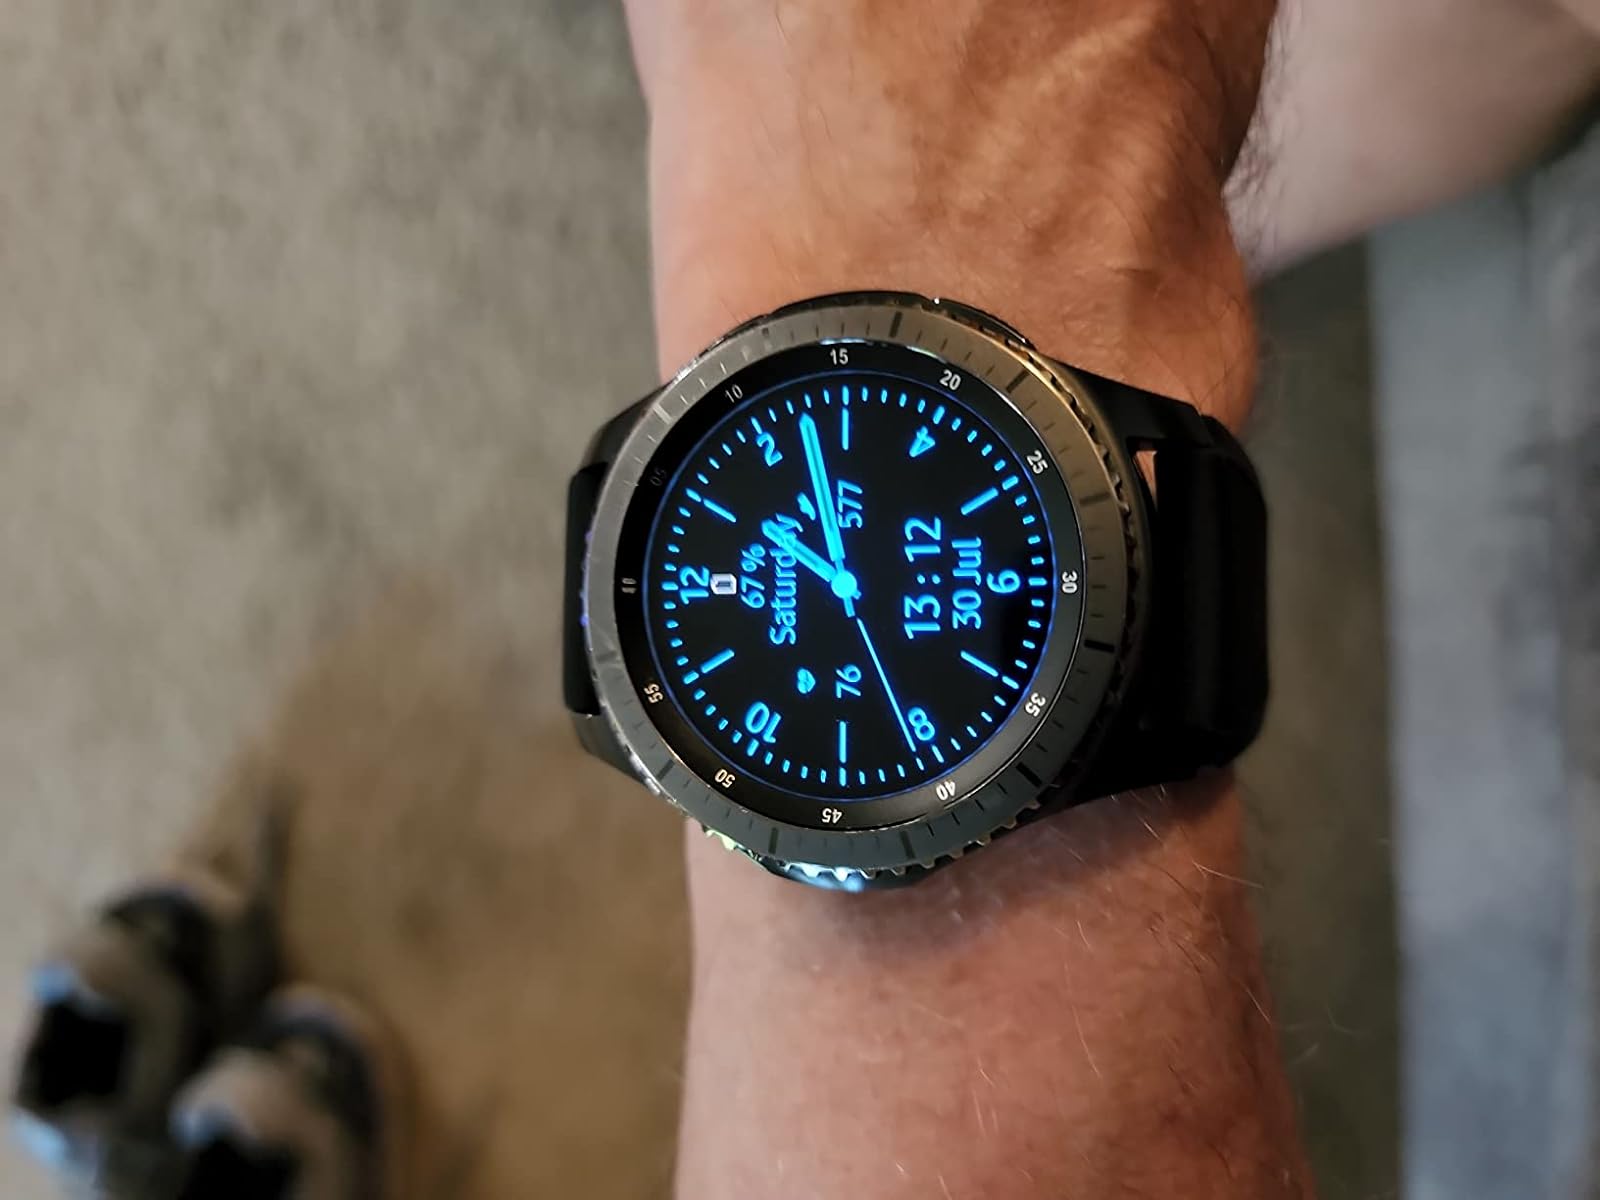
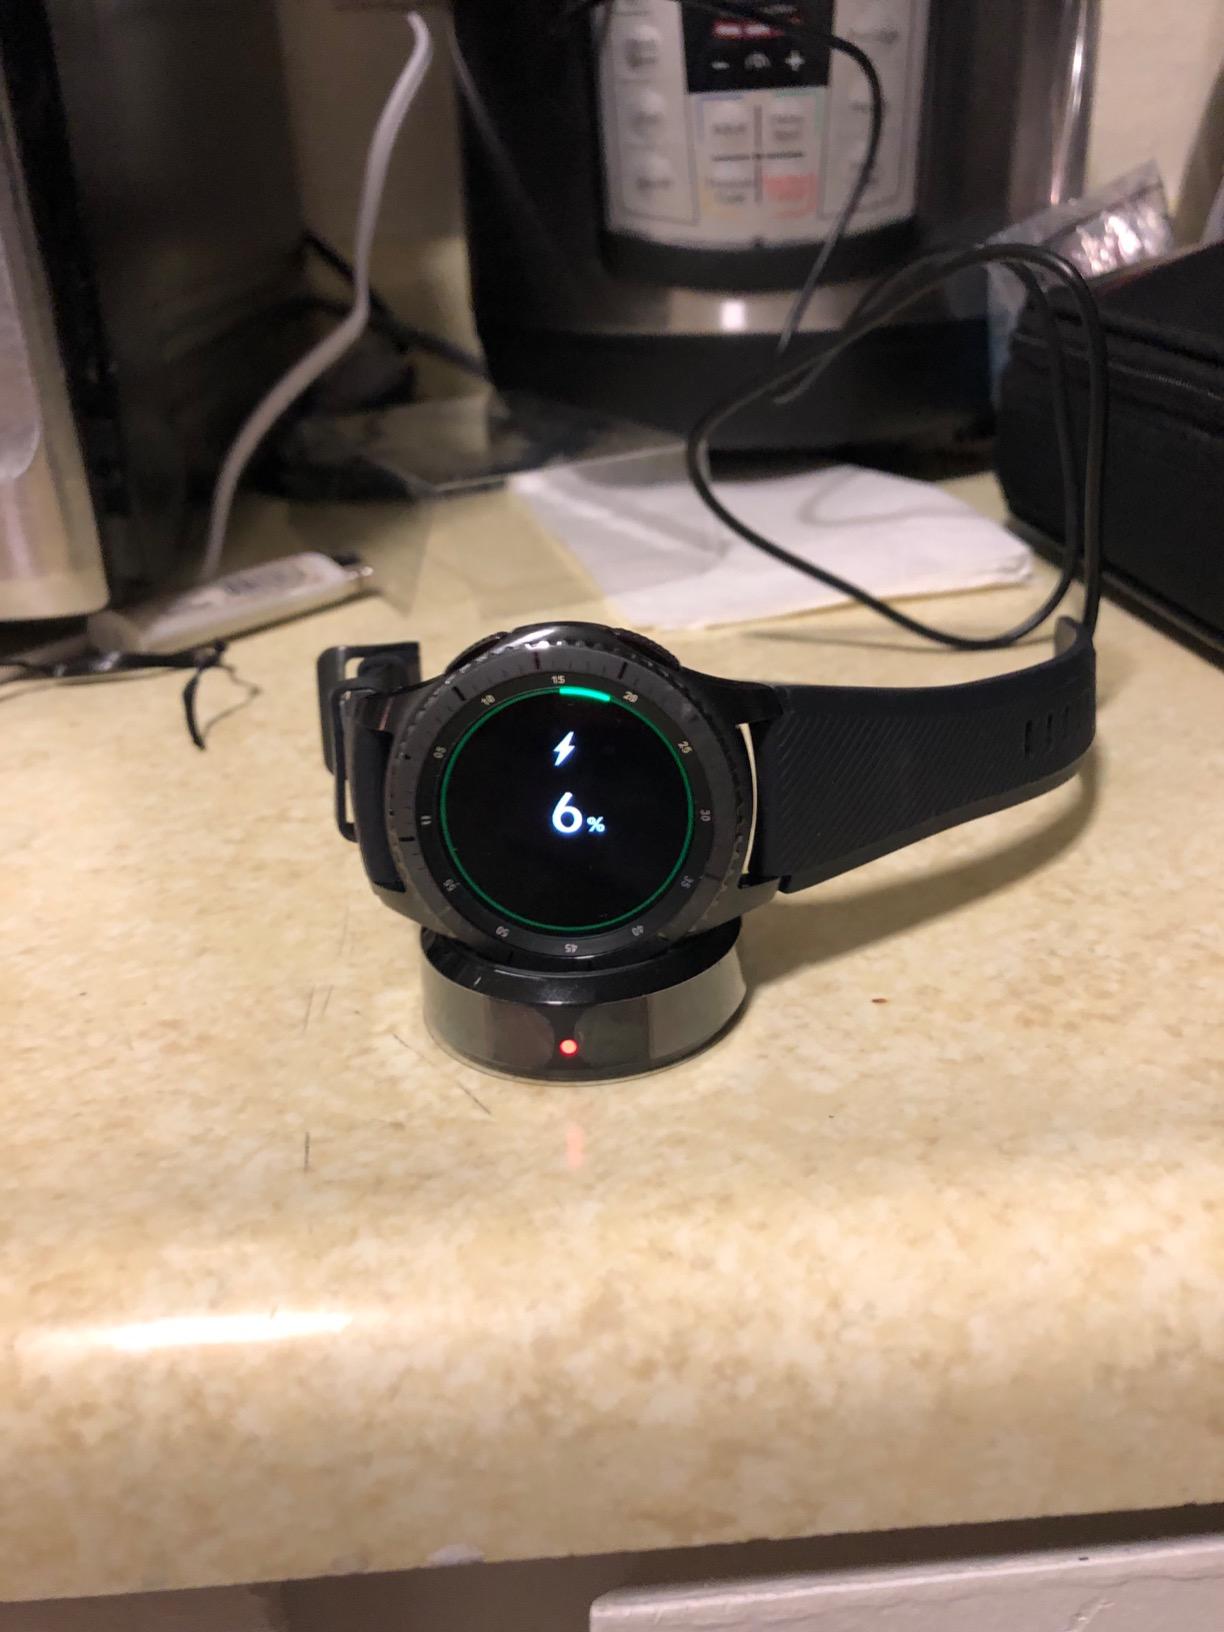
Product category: smartwatch
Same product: yes